Water for Elephants

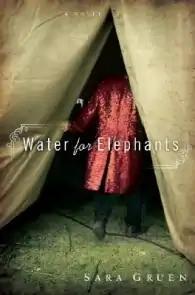

Water for Elephants is a 2006 historical romance novel by Canadian–American author Sara Gruen. The novel is set in a 20th-century circus. Gruen wrote the book as part of the National Novel Writing Month.